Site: brandenburg
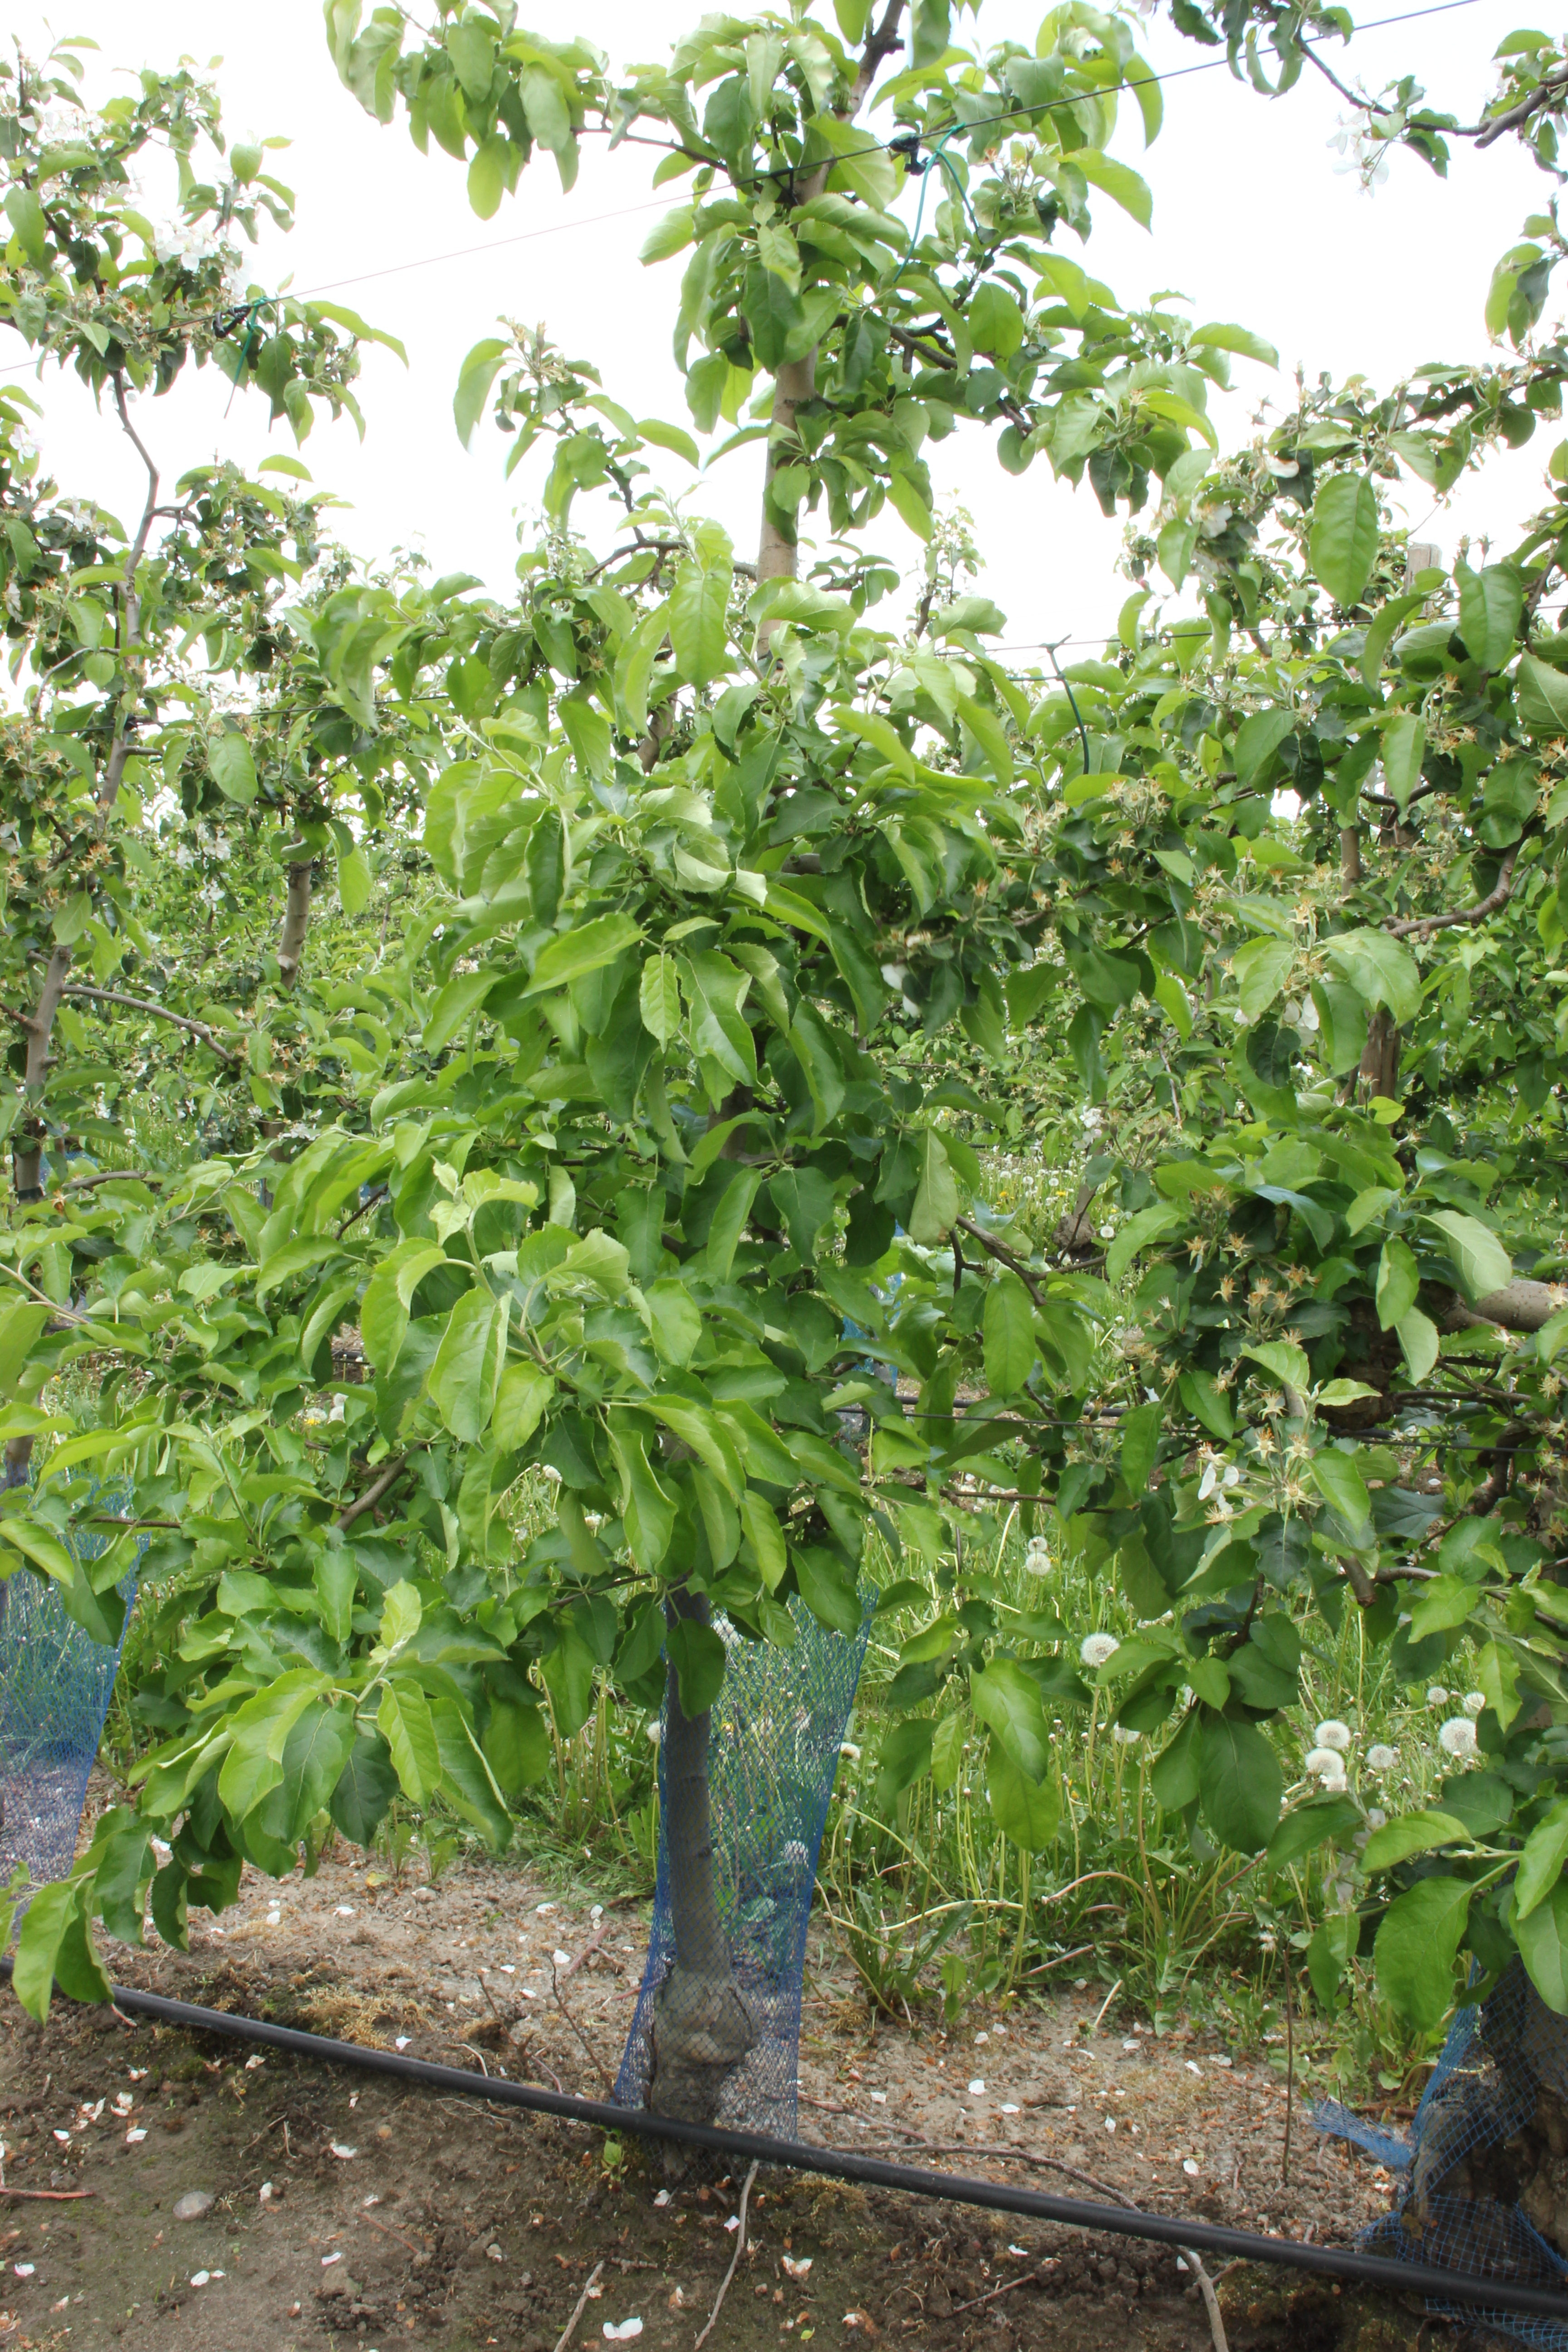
Growth stage (BBCH 67): Flowering